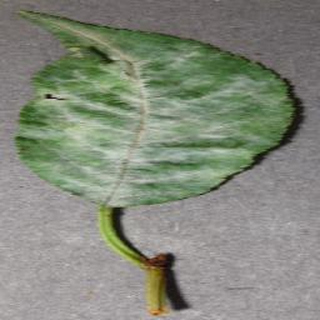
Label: cherry_powdery_mildew